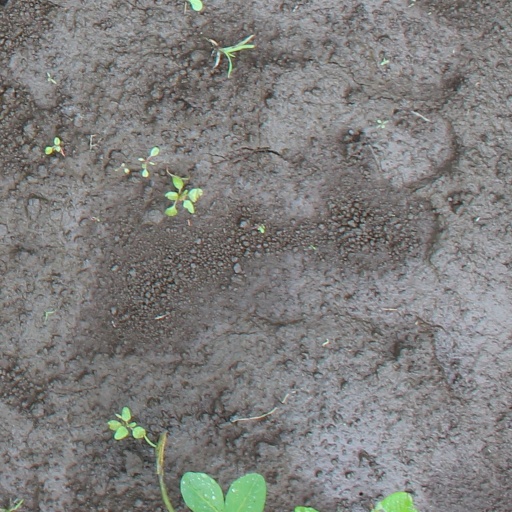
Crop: soybean